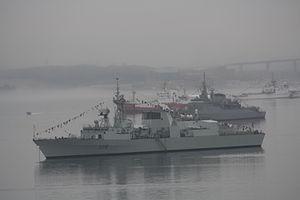
Le NCSM Montréal (FFH 336), est une frégate canadienne, le septième de la classe Halifax. Il a été nommé d'après le nom de la métropole du Québec. Il est en service depuis 1993 et assigné à la Force maritime Atlantique, sous le Commandement de la Force maritime du Canada des Forces canadiennes et est basé au port de Halifax, en Nouvelle-Écosse. Le navire est le deuxième du nom.